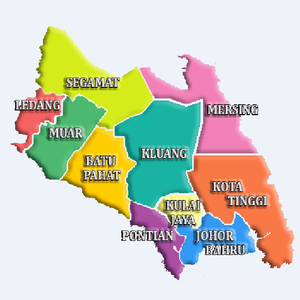
Johor, anciennement Johore pour les Britanniques, est un État du sud de la Malaisie. Sa capitale est Johor Bahru, autrefois Tanjung Puteri. Le titre honorifique de l'État est Darul Ta'azim.